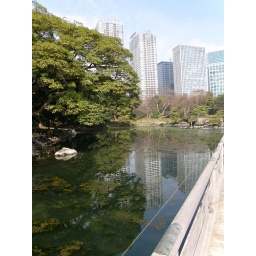
I like the contrast between the building reflecting in the water and the trees and water in this garden.